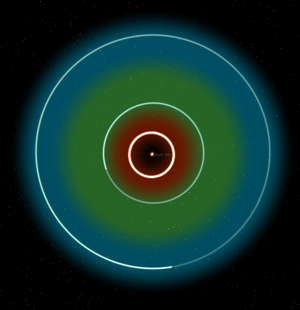
Wolf 1061 c, ou WL 1061 c, est une planète extrasolaire en orbite dans la zone habitable circumstellaire de Wolf 1061, une étoile naine rouge située dans la constellation zodiacale de l'Ophiuchus, à une distance d'environ 13,8 années-lumière de la Terre. Elle est la seconde planète à partir de son étoile, dans un système planétaire qui en comporte trois. Wolf 1061 c est classifiée en tant que Super-Terre, car son rayon estimé dépasse 1,5 R⊕.